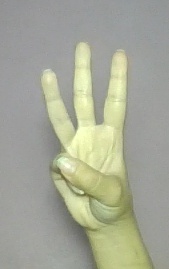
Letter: thaa